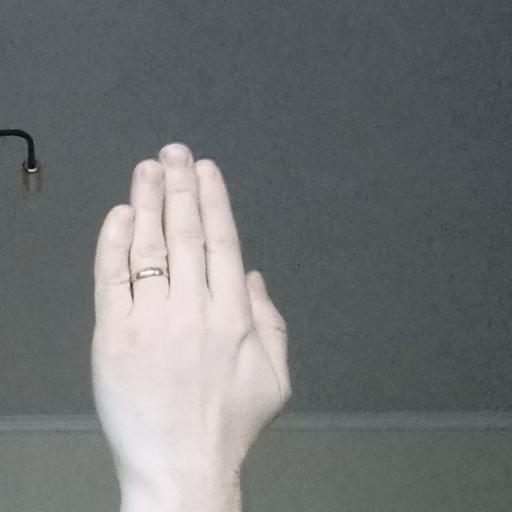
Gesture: stop_inverted